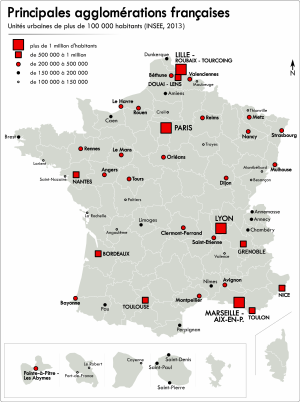
Byer i Frankrig / Metropolområder efter indbyggertal
De største storbyområder i Frankrig
Dette er dels en tabel over de største byer i Frankrig med angivelse af indbyggertallet og dettes udvikling, og dels en alfabetisk oversigt over alle større byer i Frankrig. De franske oversøiske områder er ikke medtaget i listen.